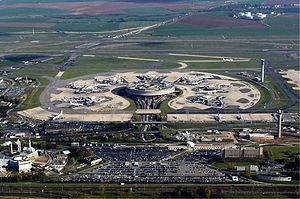
Terminal 1 de l'aéroport Paris-Charles-de-Gaulle
La Seine-Saint-Denis est un département français situé au nord-est de l'agglomération parisienne, appartenant à la petite couronne de la région Île-de-France. L'INSEE et La Poste lui attribuent le code 93.
Roissy-en-France est une commune française située dans le département du Val-d'Oise en région Île-de-France. Les habitants sont appelés les Roisséens et les Roisséennes.
Un aéroport international est généralement un aéroport avec des services des douanes et d'immigration pour gérer les vols internationaux à destination et en provenance d'autres pays. Ces aéroports sont généralement plus grands, notamment en ce qui concerne les pistes et les installations, pour accueillir les avions utilisés pour les vols long-courrier.
La ligne d'Aulnay-sous-Bois à Roissy 2-RER dite plus simplement ligne de Roissy est une ligne ferroviaire des départements français de la Seine-Saint-Denis et du Val-d'Oise, en Île-de-France, d'une longueur de quinze kilomètres. Se débranchant de la ligne Paris - Soissons - Hirson à Aulnay-sous-Bois, elle a été ouverte en 1976 afin d'assurer la desserte ferroviaire de l'aéroport de Paris-Charles-de-Gaulle, dont le premier terminal est ouvert deux années auparavant. Le tronçon est prolongé en 1994 pour desservir le terminal 2 et la nouvelle gare TGV de l'aéroport, située sur la LGV Interconnexion Est.